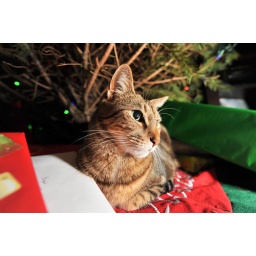
Photo taken of Wilbur under the tree at Christopher and Julie's house on December 21, 2009. Christopher Blunck/Blunck Photo